Pain management in children

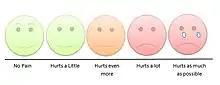
Pain scale used in children

Pain management in children is the assessment and treatment of pain in infants and children.